National Capital FreeNet

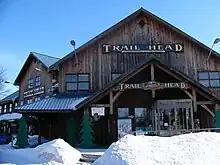
The National Capital Freenet offices were located in the Trailhead building, Suite 302, 1960 Scott Street, Ottawa, Ontario between 2002-2013.

In 2006, he NCF financial picture started to improve early in the year with more members making donations, plus 235 DSL subscribers signed up. Hardware sales of DSL modems added revenue as well. In May 2006, the ongoing space constraint at Carleton University forced NCF to seek new office space off-campus. Over the summer, the organization located and moved into Suite 302 in the Trailhead building at 1960 Scott Street in the Westboro district of Ottawa. Given the organization's focus on serving the lower-income residents of the city, the location's excellent transit connections were a factor in choosing this location.